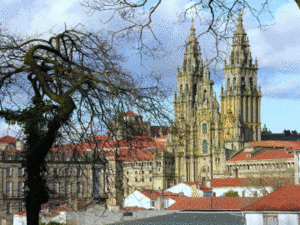
Le Chemin du Nord, ou Camino del Norte en espagnol, est un itinéraire secondaire du pèlerinage de Saint-Jacques-de-Compostelle. Il est la continuité en territoire espagnol de la voie de Soulac, voie côtière française.